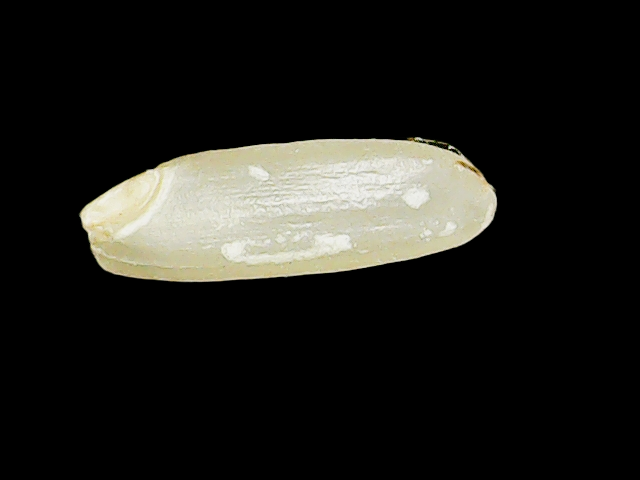
Rice variety: Binadhan17